Washington and Old Dominion Railroad

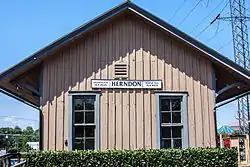
Herndon Depot, August 2012

In 1936, the Washington and Old Dominion Railroad, a new corporation that Davis Elkins (the son of Stephen Benton Elkins) had created, assumed operation of the remnants of the W&OD Railway, which consisted only of the Railway's Bluemont Division and the portion of the former Great Falls Division that had remained between Rosslyn and Thrifton (which was no longer a junction). They negotiated a new, cheaper lease with Southern Railway.